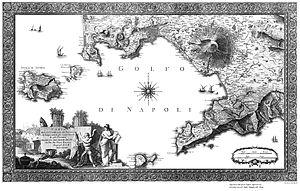
Giovanni Antonio Bartolomeo Rizzi Zannoni est un cartographe et géographe italien.
L’Atlas Géographique du Royaume de Naples est un travail cartographique de grande ampleur, commandé en 1781 par Ferdinand IV de Naples au géographe de Padoue Giovanni Antonio Rizzi Zannoni.